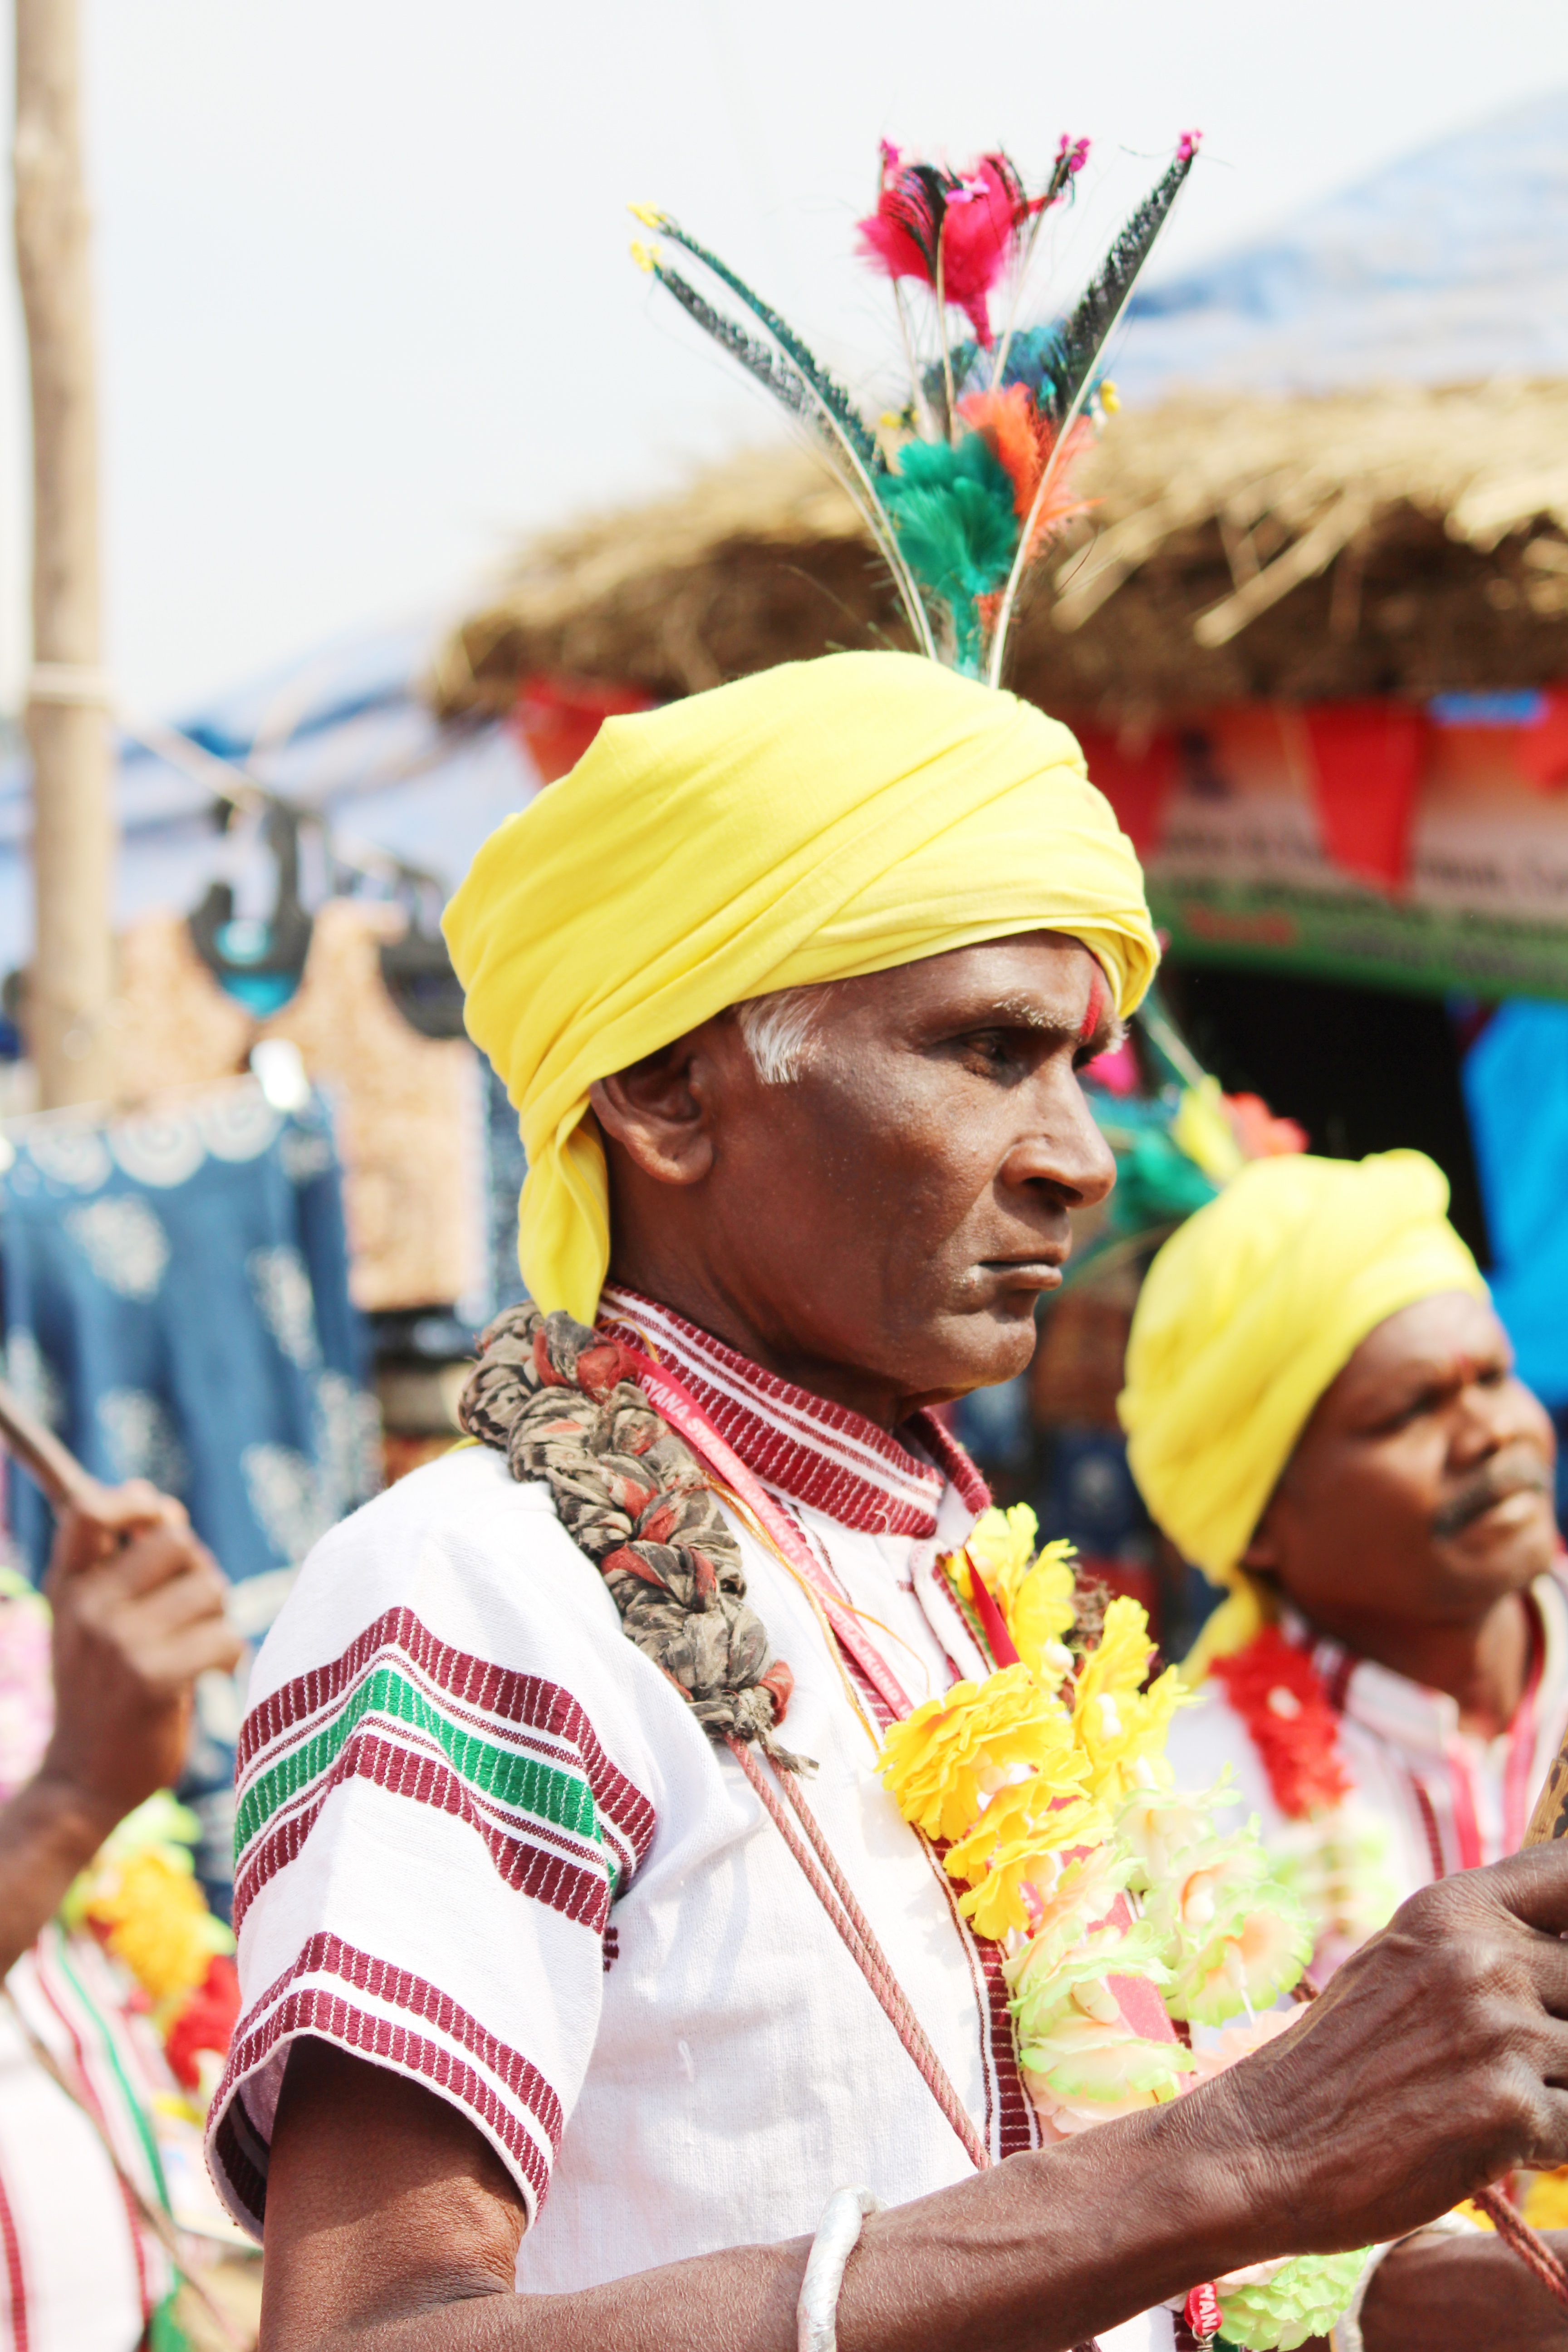
people, vintage, rural, carnival, color, ethnic, festival, culture, event, tradition, traditional, folk, indian traditional man, traditional drum